History of voting in New Zealand

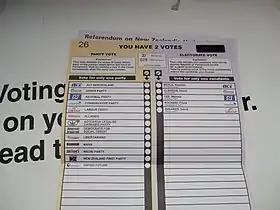
Ballot showing parties, 2011 general election

Apart from a brief period from 1908 to 1913, when elections used runoff voting, New Zealand used the first-past-the-post electoral system until 1996. Gradually, single-member electorates replaced multi-member electorates in urban areas, and single-member first-past-the-post electorates became the norm for most of the twentieth century. Nineteenth century Prime Minister of New Zealand Harry Atkinson was a known advocate of a proportional voting system, though he was largely ignored at the time.